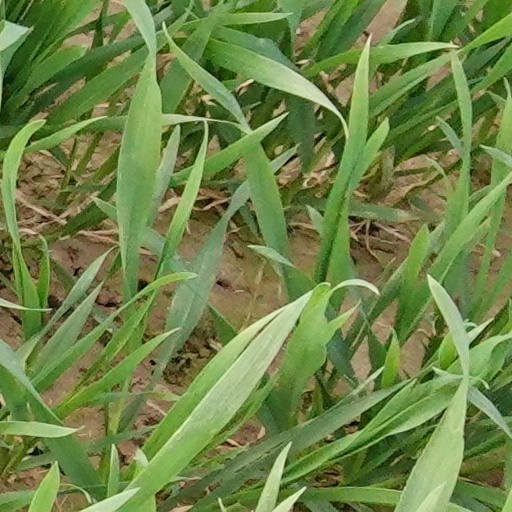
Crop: wheat